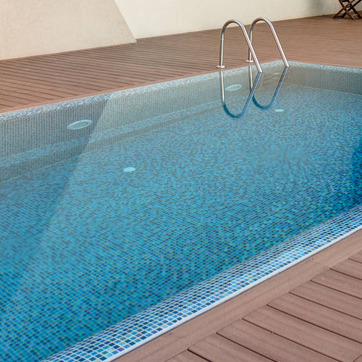
Material: water